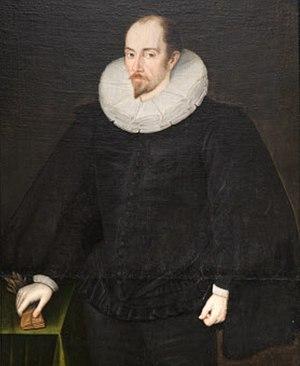
Sir Henry Cavendish, est un militaire et homme politique britannique.